Ion Heliade Rădulescu

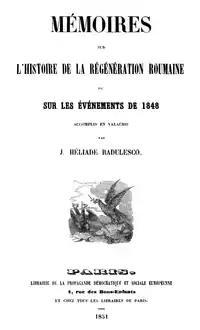
Title page of "Mémoire sur l'histoire de la Regéneration Roumaine ou sur les événements de 1848 accomplis en Valachie" (1851)

Before Alexandru Ghica was replaced with Gheorghe Bibescu, his relations with Heliade had soured. In contrast with his earlier call for moderation, the writer decided to side with the liberal current in its conspiratorial opposition to Bibescu. The so-called "Trandafiloff affair" of early 1844 was essential in this processit was provoked by Bibescu's decision to lease all Wallachian mines to a Russian engineer named Alexander Trandafiloff, a measure considered illegal by the Assembly and ultimately ending in Bibescu's decision to dissolve his legislative. These events made Heliade publish a pamphlet titled "Măceșul" ("The Eglantine"), which was heavily critical of Russian influence and reportedly sold over 30,000 copies. It was centered on the pun alluding to Trandafiloff's name"trandafir cu of în coadă" (lit. "a rose ending in -of", but also "a rose with grief for a stem"). Making additional covert reference to Trandafiloff as "the eglantine", it featured the lyrics: